Upper Montclair station

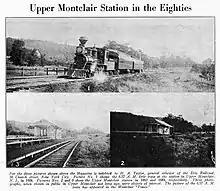
Upper Montclair Erie station in 1883, 1884 and 1888

The impetus for a brand new railway through Montclair was brought by the fact that the service to New York City was not to their liking. Local leaders, such as Julius Pratt, led the creation of the Montclair Railway to provide a rival service for the Morris & Essex Railroad, which also ran through Montclair. This new service, created in 1867, cost $4 million (1867 USD). However, the projection of ridership was only 2,000 and seemed comical at the idea of ever being constructed. Despite the dissent, the New York, Oswego and Midland Railroad Company helped finance the railway and it was completed in 1872, just before the Panic of 1873. This new service, however, was unable to show a profit until it became a part of the New York and Greenwood Lake Railway.